John Greenlees Semple

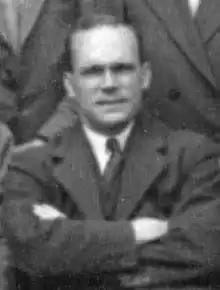

John Greenlees Semple (10 June 1904 in Belfast, Ireland – 23 October 1985 in London, England) was a British mathematician working in algebraic geometry.